Mary W. Bacheler

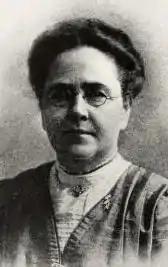
Mary W. Bacheler, from 1922 publication.

Mary Washington Bacheler (February 22, 1860 – November 5, 1939) was an American physician and Baptist medical missionary in India.